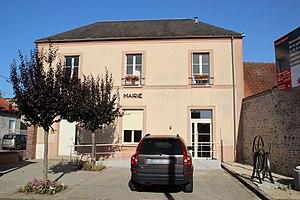
Mairie de Orsonville en France.
Orsonville est une commune française située dans le département des Yvelines, en région Île-de-France.